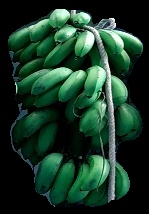
Variety: rasbale
Grade: grade2